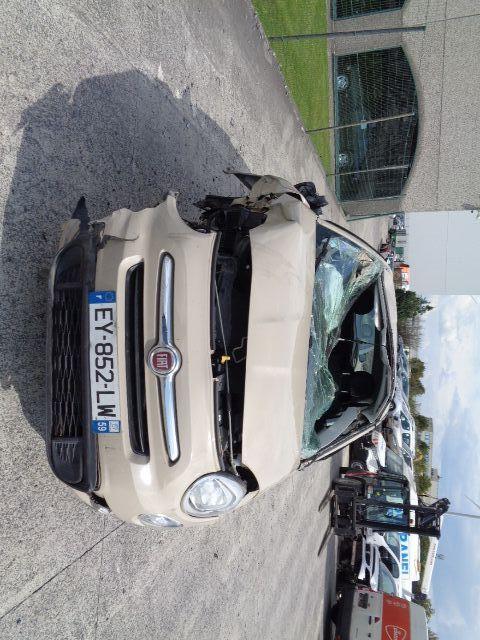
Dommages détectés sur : pare-choc avant, feu avant droit, capot, pare-brise avant, aile avant droite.
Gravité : majeur